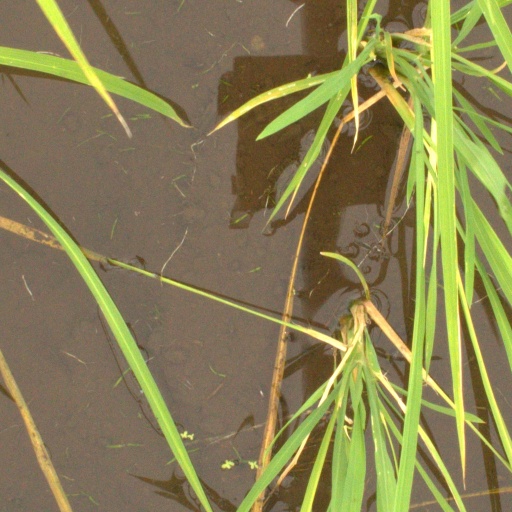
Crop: rice